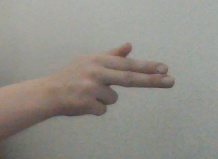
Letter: ghain